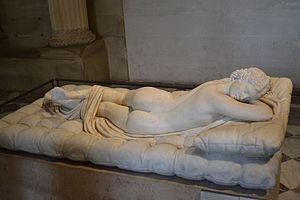
Hermaphrodite endormi, copie romaine du IIe siècle ap. J.-C. d'un marbre grec des années 150 av. J.-C. - découverte à Rome, près des thermes de Dioclétien. Le matelas, également en marbre, est l'œuvre du Bernin et date de 1619. L'ensemble est conservé au musée du Louvre (Achat, 1807, collection Borghèse. N° d'inv. MR 220 - n° usuel Ma 231.). La sculpture original - equelques Connoisseurs fondés sur un passage de Pline ont cru que le fameux Polyclète ou Polyclès.